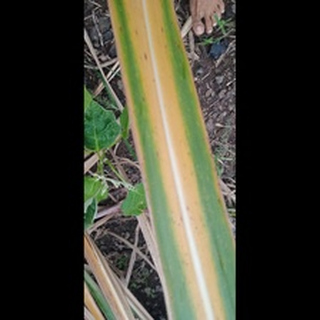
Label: sugarcane_yellow_leaf_disease